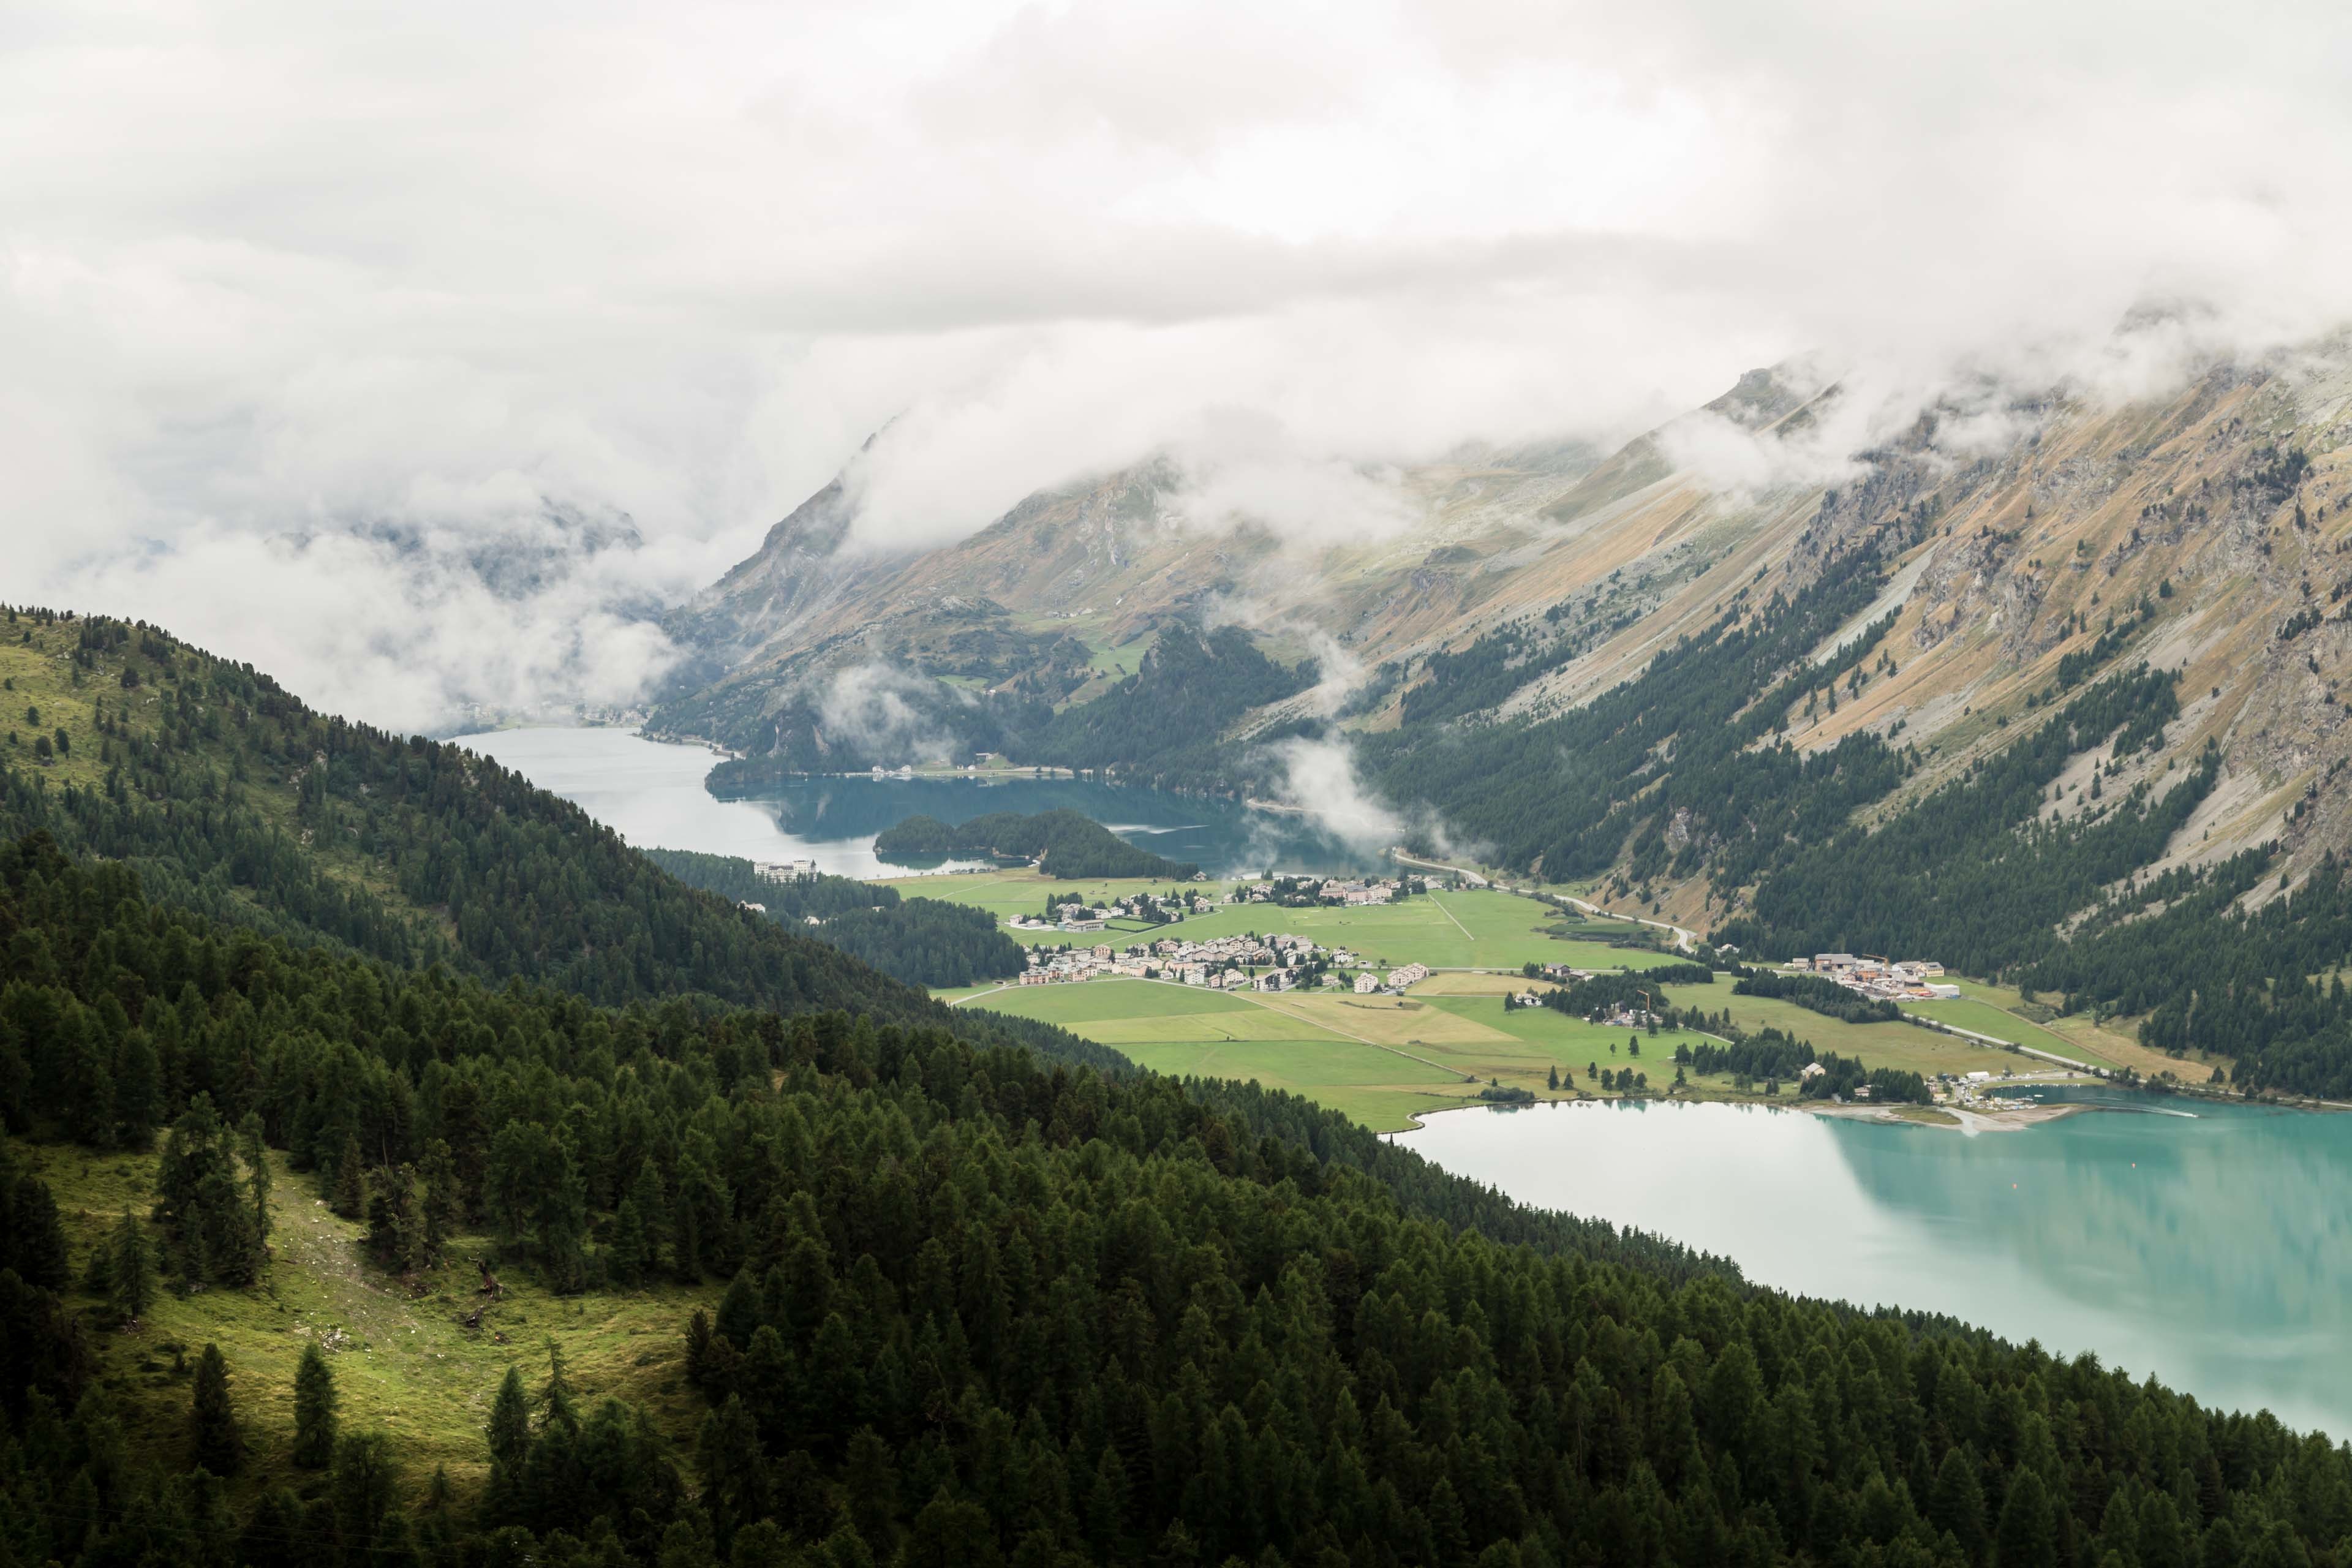
landscape, nature, wilderness, mountain, cloud, hill, lake, valley, mountain range, reflection, fjord, reservoir, highland, alps, plateau, fell, loch, landform, tarn, mountain pass, geographical feature, atmospheric phenomenon, mountainous landforms, glacial landform